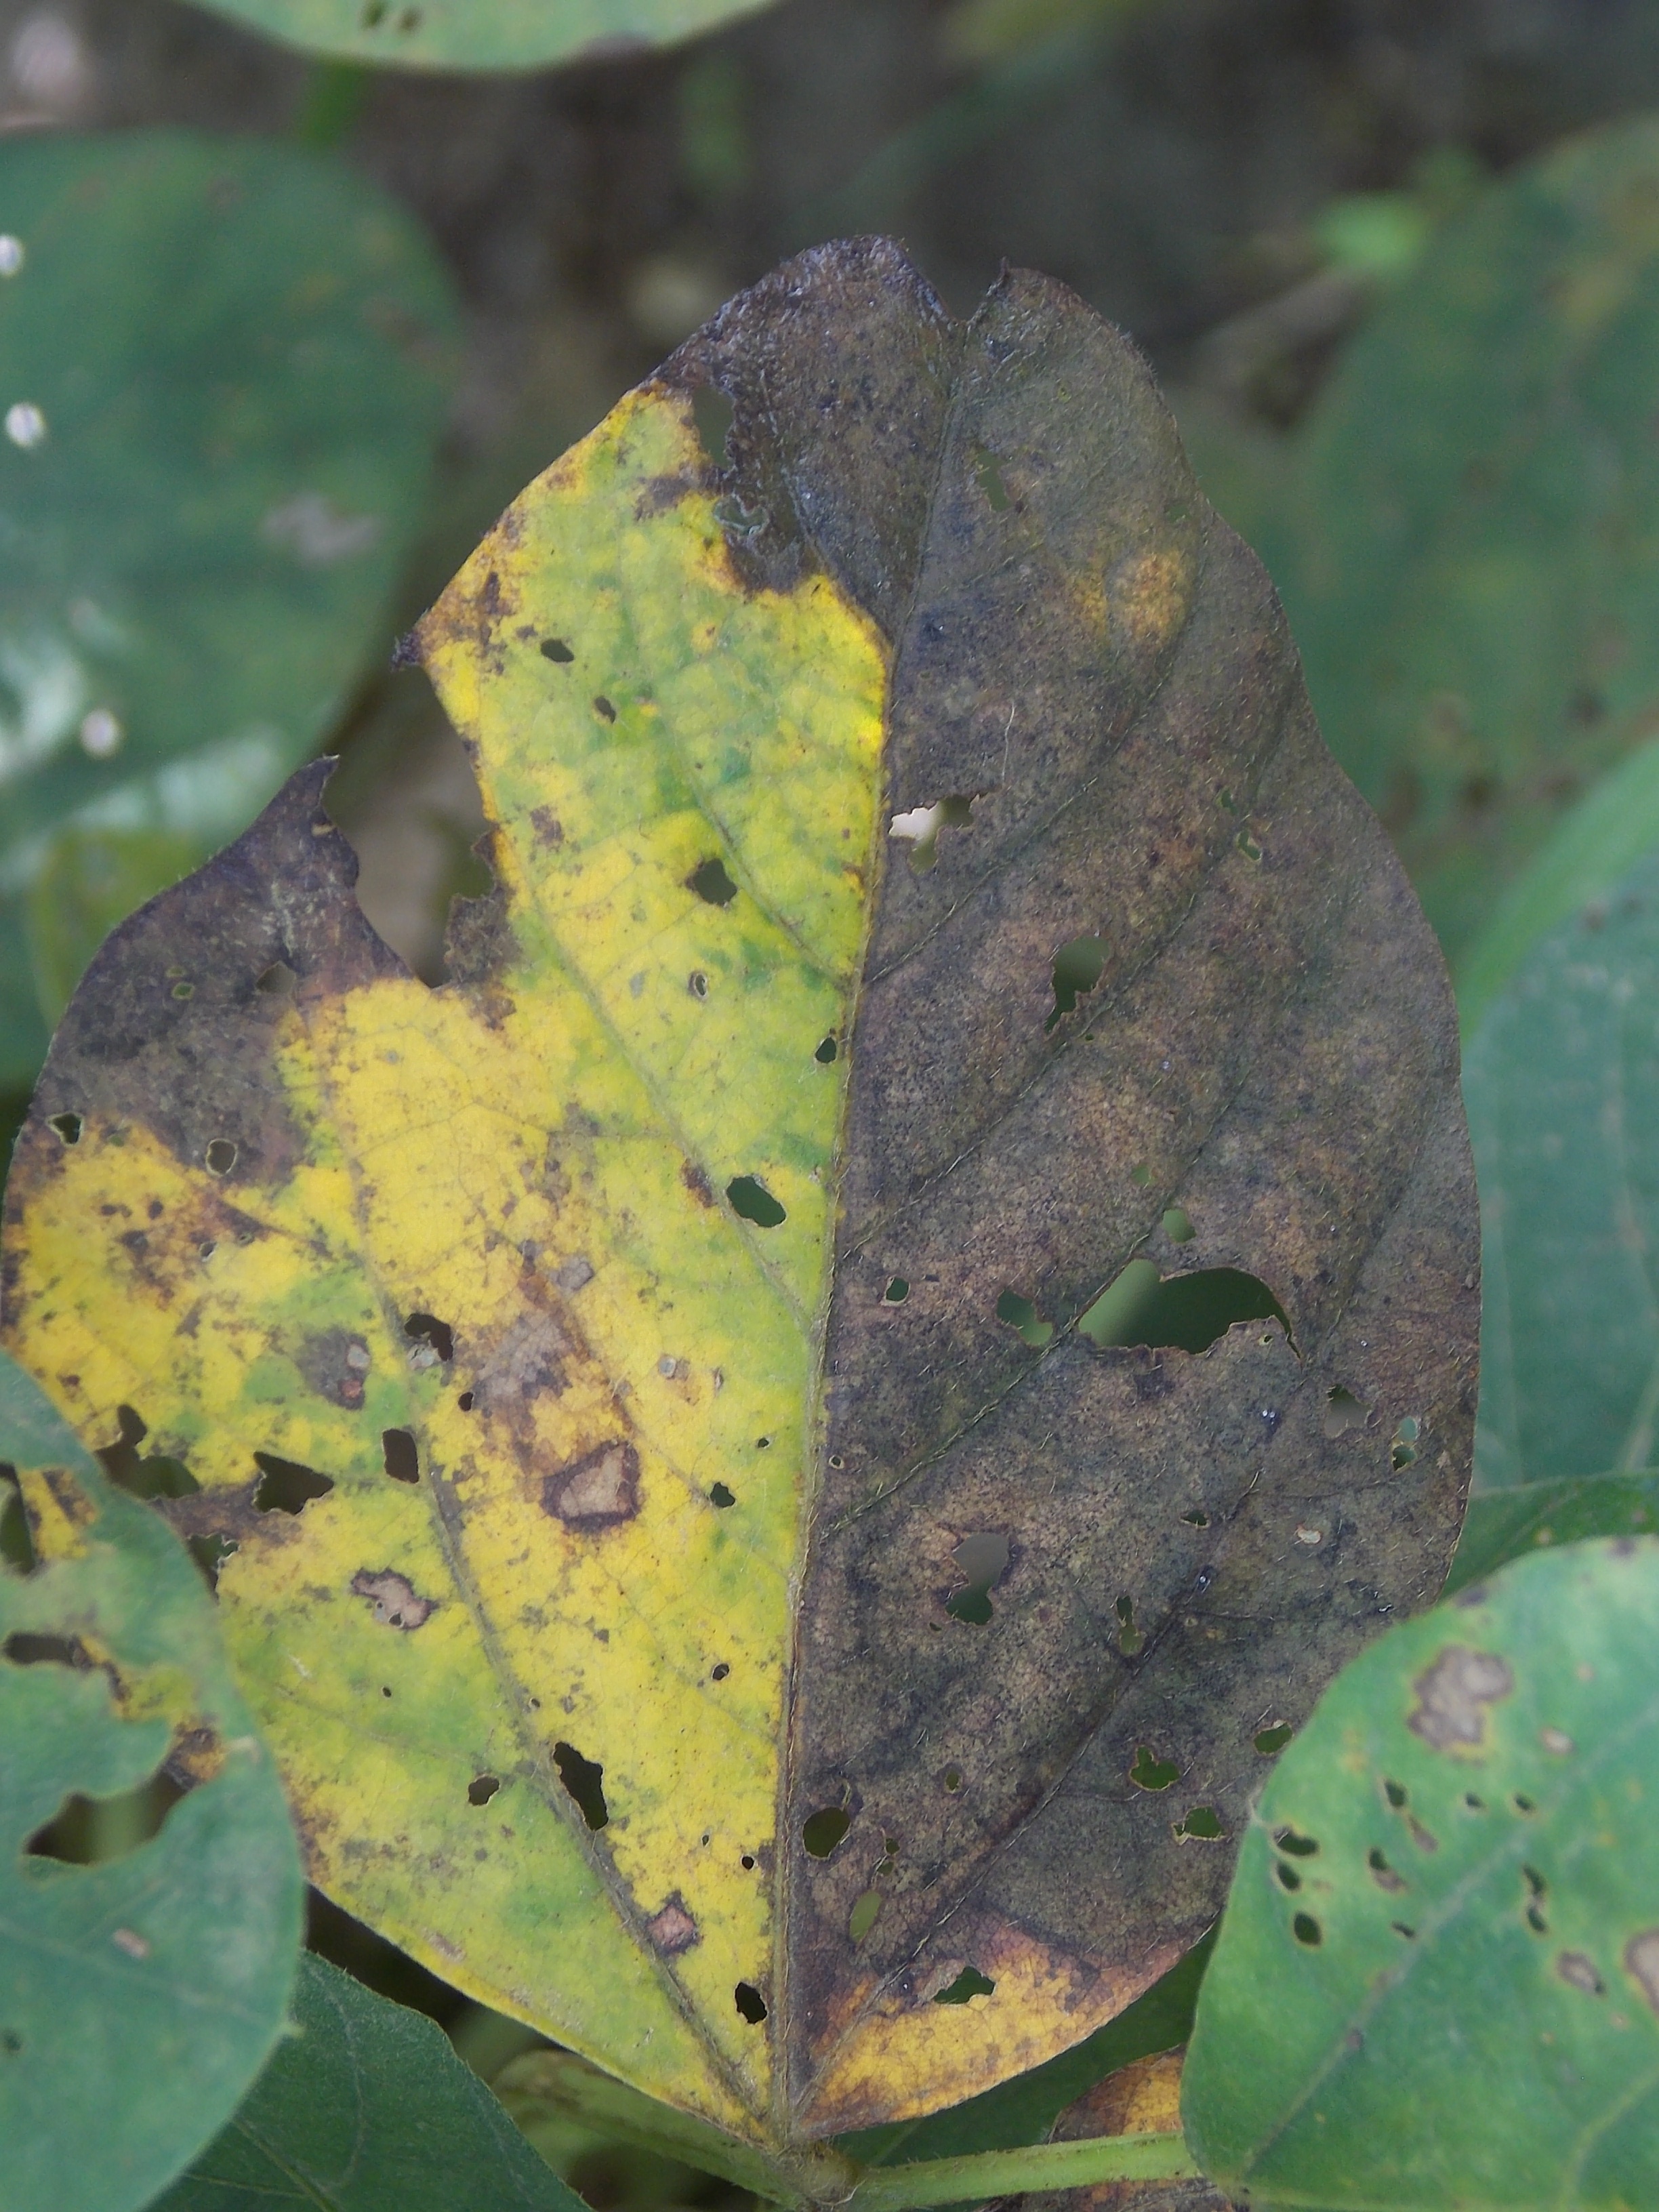
Label: Disease